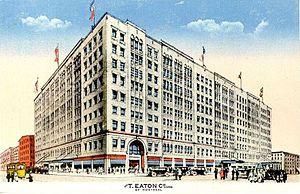
Carte postale du grand magasin Eaton à Montréal (Québec, Canada).